List of diplomatic missions in Houston

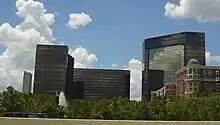
Many consulate offices in Houston are located in the Lakes on Post Oak complex.

This is a list of diplomatic missions in Houston. Many foreign governments have established diplomatic and trade representation in the city of Houston. Houston is one of the cities with the most consulate-general offices in the United States. Additionally some trade offices exist.